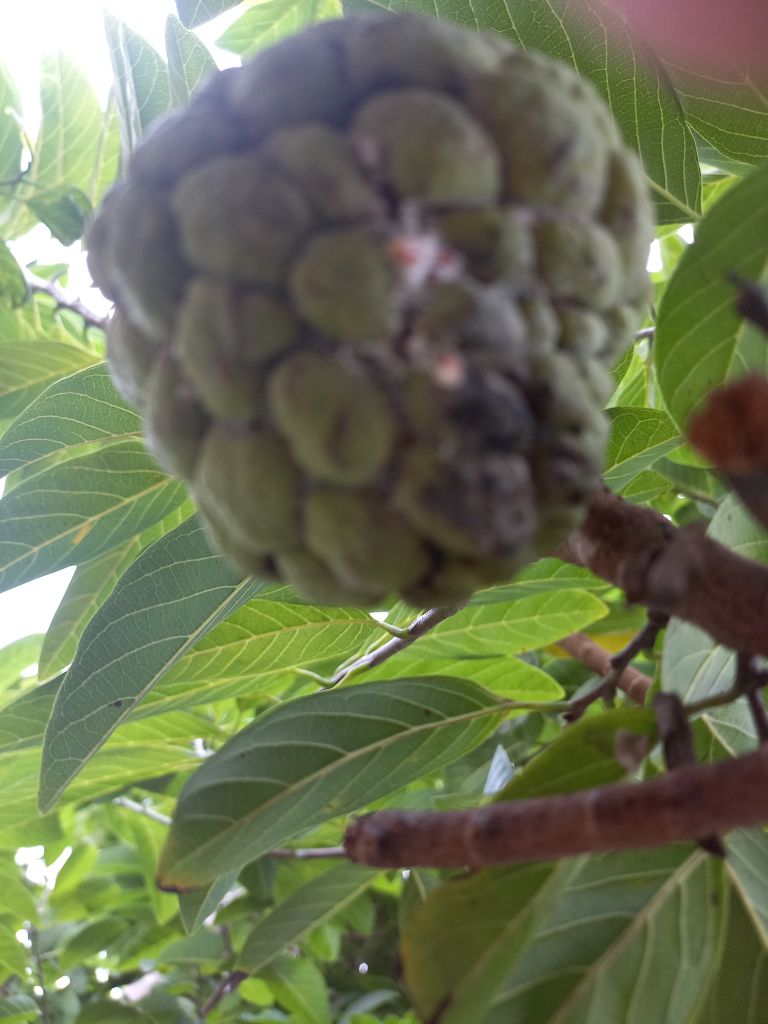
Disease label: Mealy Bug